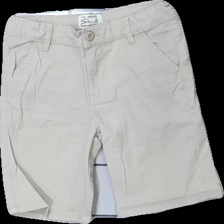
View: front
Type: Shorts
Category: Children
Brand: Skill
Colors: Beige
Material: 100% cotton
Cut: Regular
Size: 134
Season: All
Damage location: middle center
Damage 2 location: bottom right
Damage 3 location: top center
Price range: 50-100
Recommended usage: Reuse
Description: beige shorts